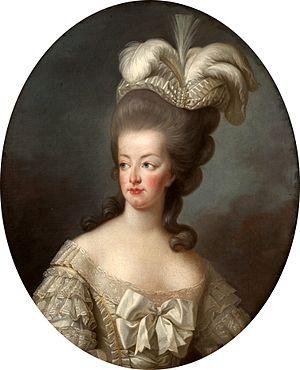
Marie-Antoinette, reine de France